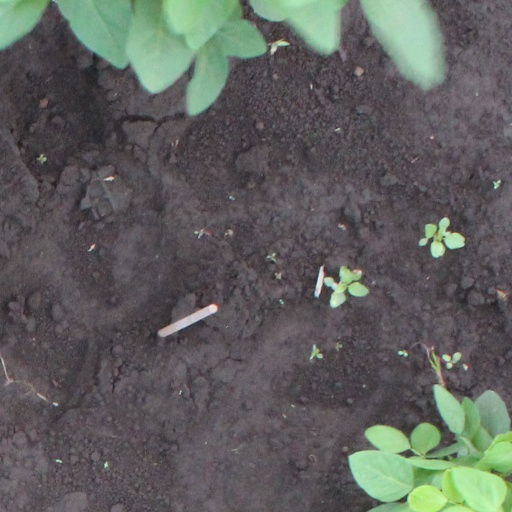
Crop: soybean